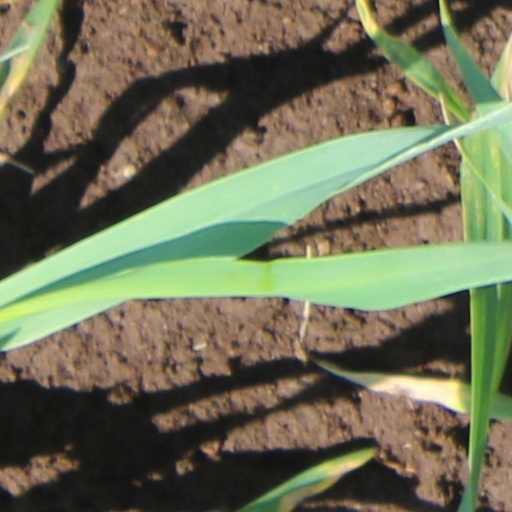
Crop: wheat